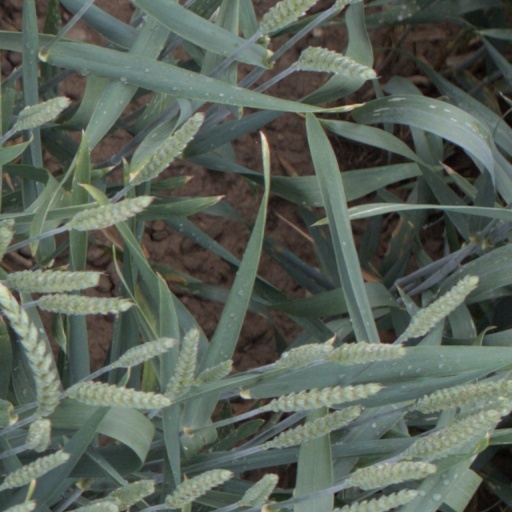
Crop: wheat